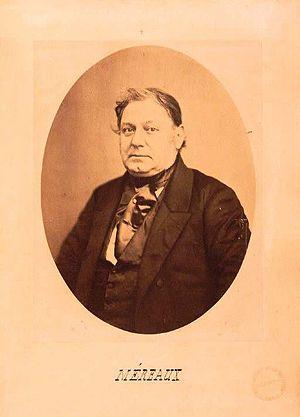
Jean Amédée, fils de Jean Nicolas, fut aussi musicien virtuose et compositeur reconnu. Il s'installa à Rouen en 1835, et y devint, par son génie et son rayonnement, le moteur de la vie musicale de l'époque. Une rue porte son nom à Rouen.